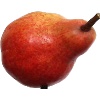
Label: red_pear